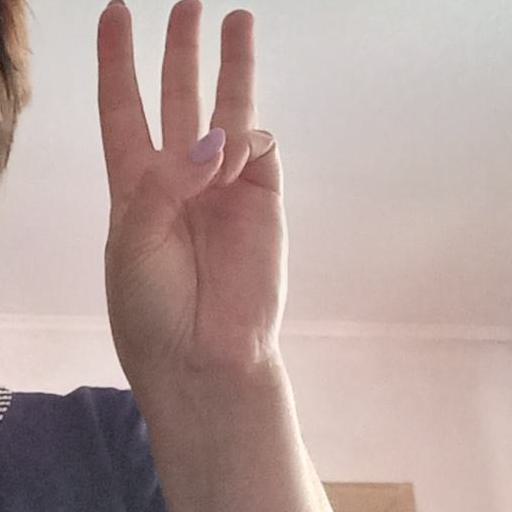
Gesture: three